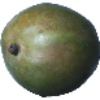
Label: Mango 1